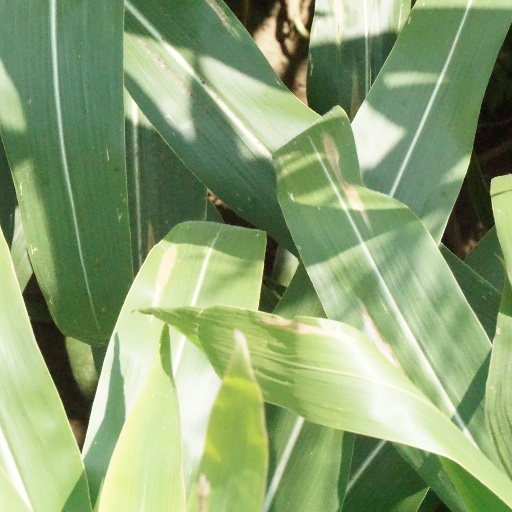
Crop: maize; corn